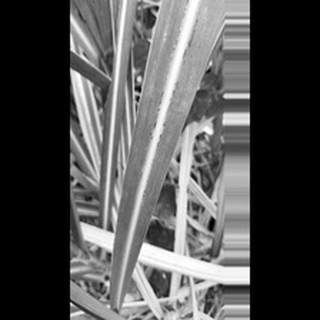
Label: sugarcane_rust